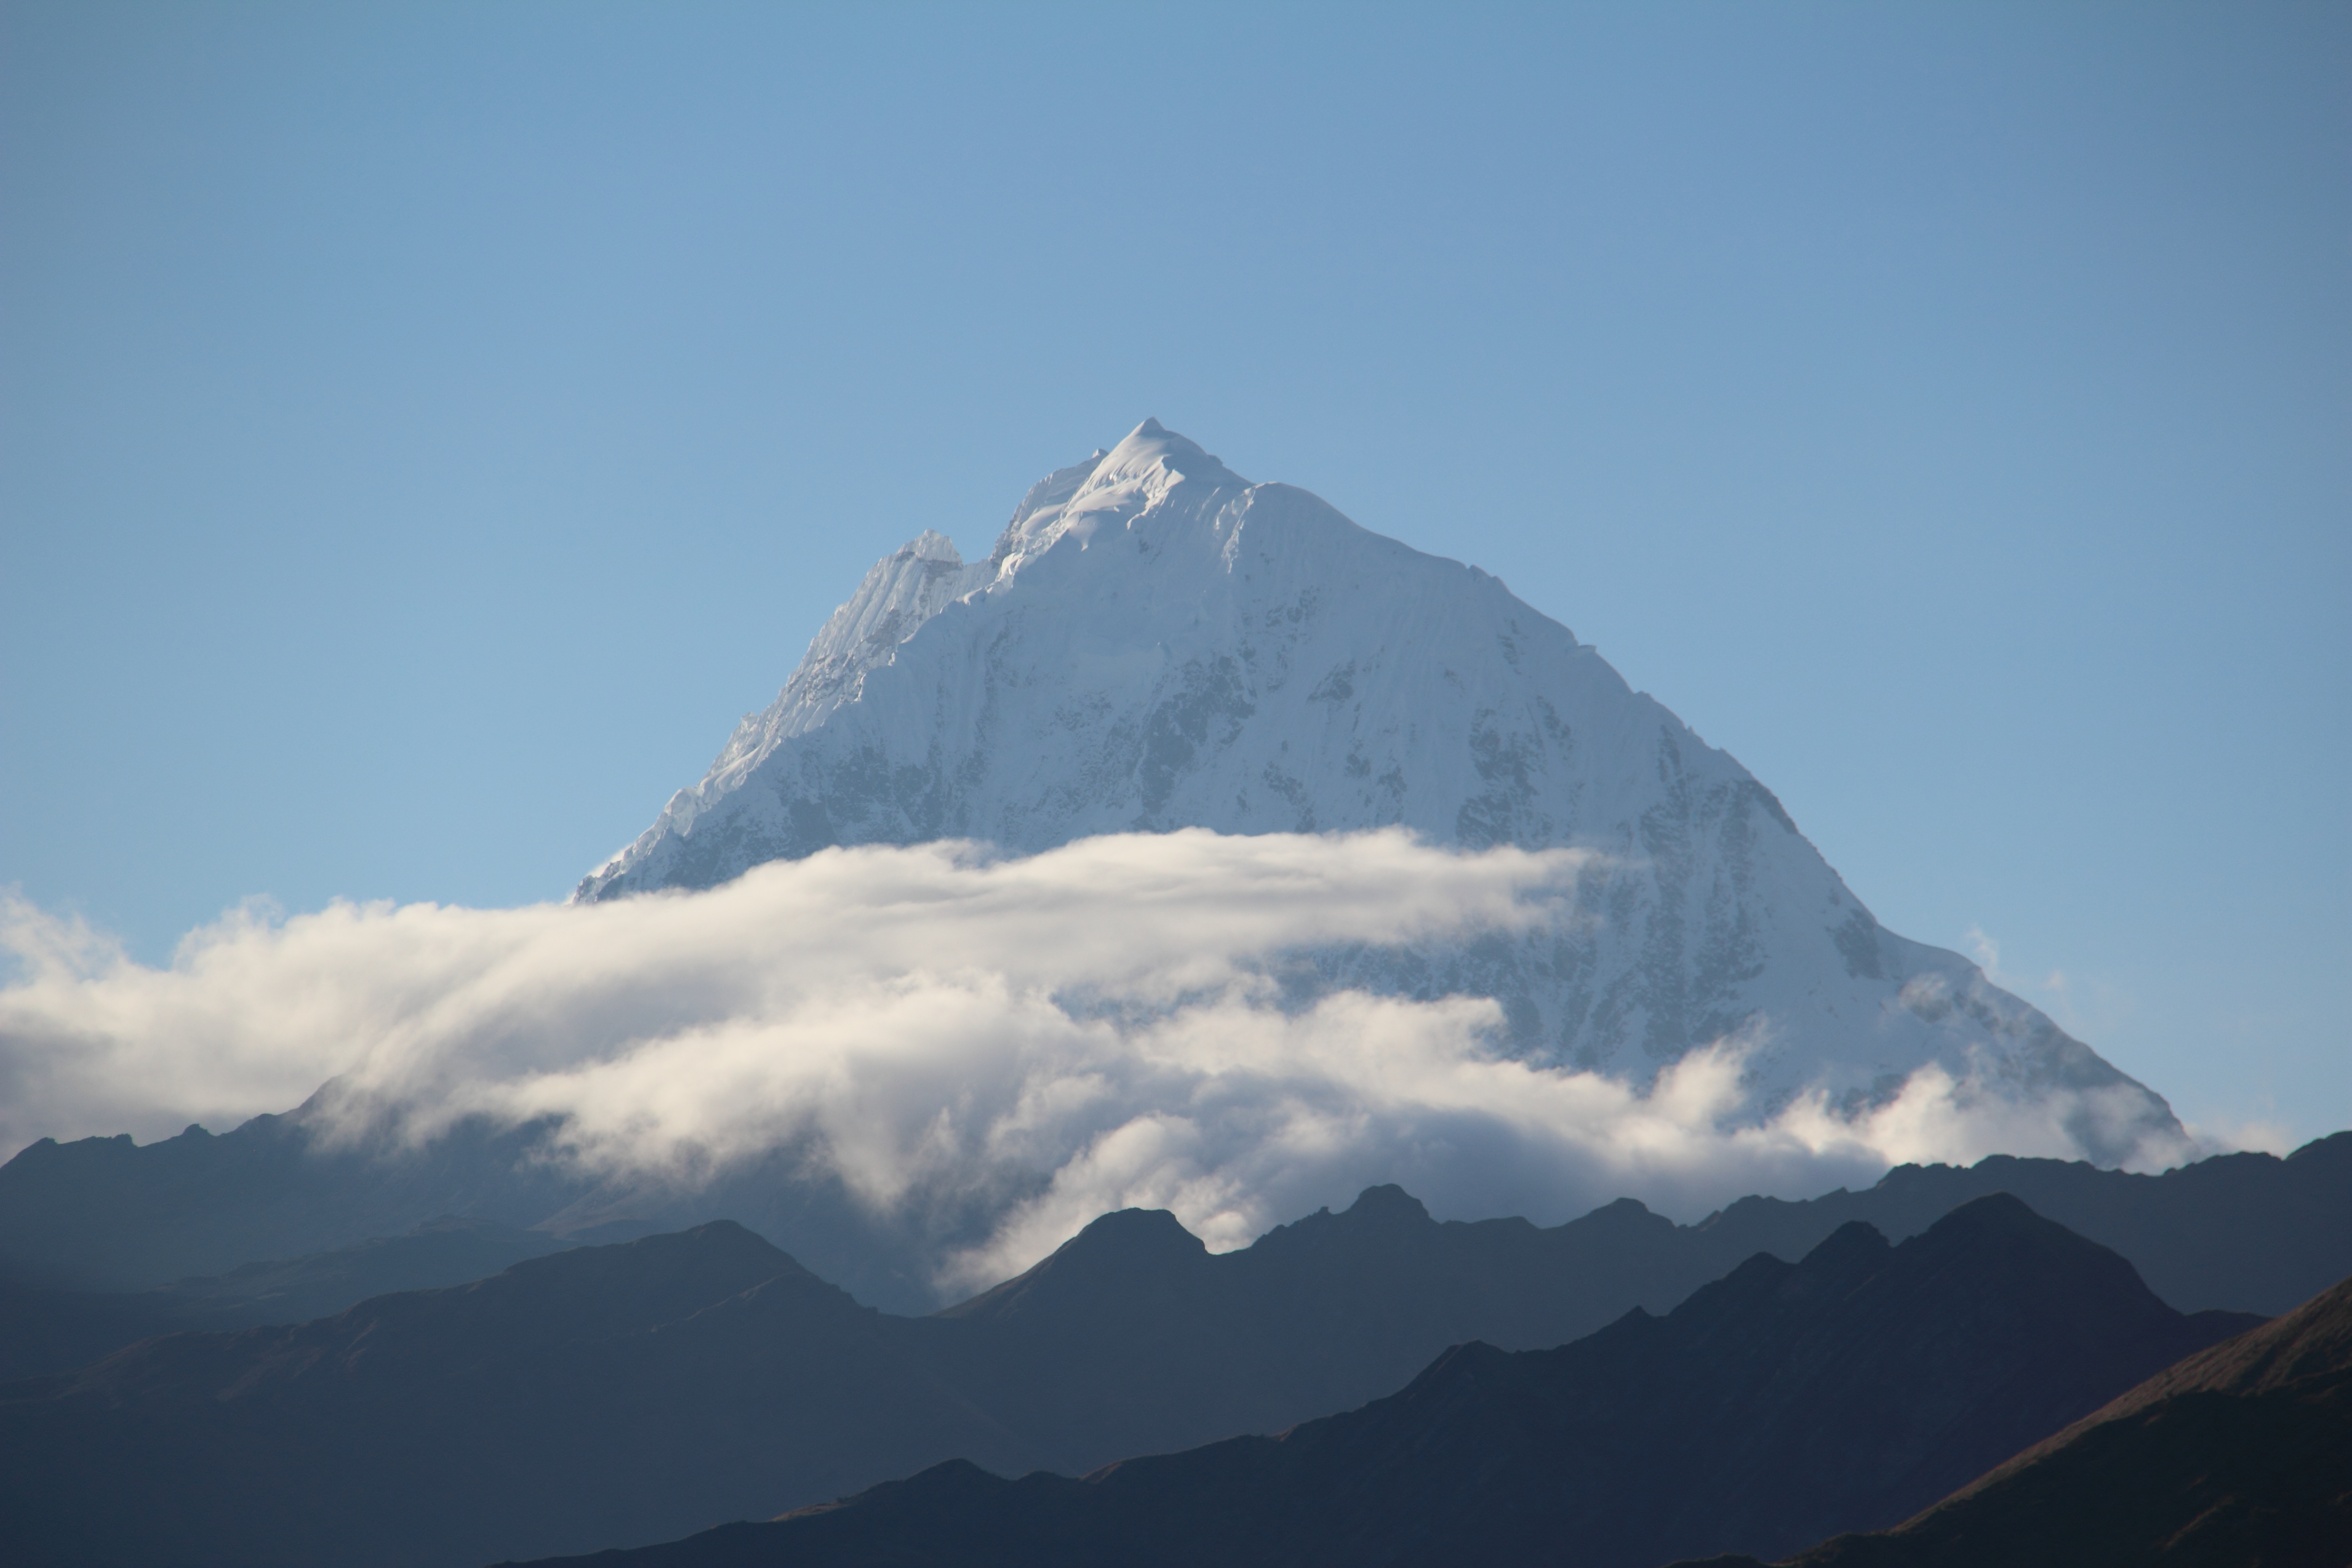
montana, Salkantay, nubes, mountainous landforms, mountain, sky, mountain range, stratovolcano, highland, cloud, ridge, atmospheric phenomenon, summit, hill, extinct volcano, massif, fell, volcanic landform, mount scenery, alps, landscape, geological phenomenon, hill station, cumulus, snow, shield volcano, meteorological phenomenon